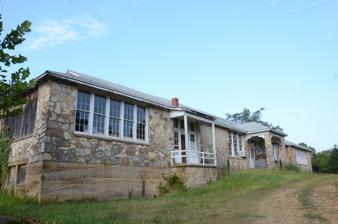
Building: Ravenden Springs School
Country: United States of America
Year built: 1941
United States historic place Ravenden Springs School U.S. National Register of Historic Places Location in Arkansas Show map of Arkansas Location in United States Show map of the United States Location end of Ash Street, Ravenden Springs, Arkansas Coordinates 36°18′52″N 91°13′26″W / 36.31444°N 91.22389°W / 36.31444; -91.22389 Area less than one acre Built 1941 ( 1941 ) Architectural style Bungalow/craftsman MPS Public Schools in the Ozarks MPS NRHP reference No. 03001379 Added to NRHP January 14, 2004 The Ravenden Springs School is a historic school building on Ash and Wells Streets in Ravenden Springs, Arkansas .  It is a large single-story fieldstone structure with a hip roof, built in 1941.  It has Craftsman styling, notable in its front porch, and grouping of windows on the sides.  The building was used as a school until 1974, and went through a number of ownership changes before its reacquisition by the town in 1990. The building was listed on the National Register of Historic Places in 2004, at which time it was being adapted to house town offices. See also National Register of Historic Places listings in Randolph County, Arkansas References